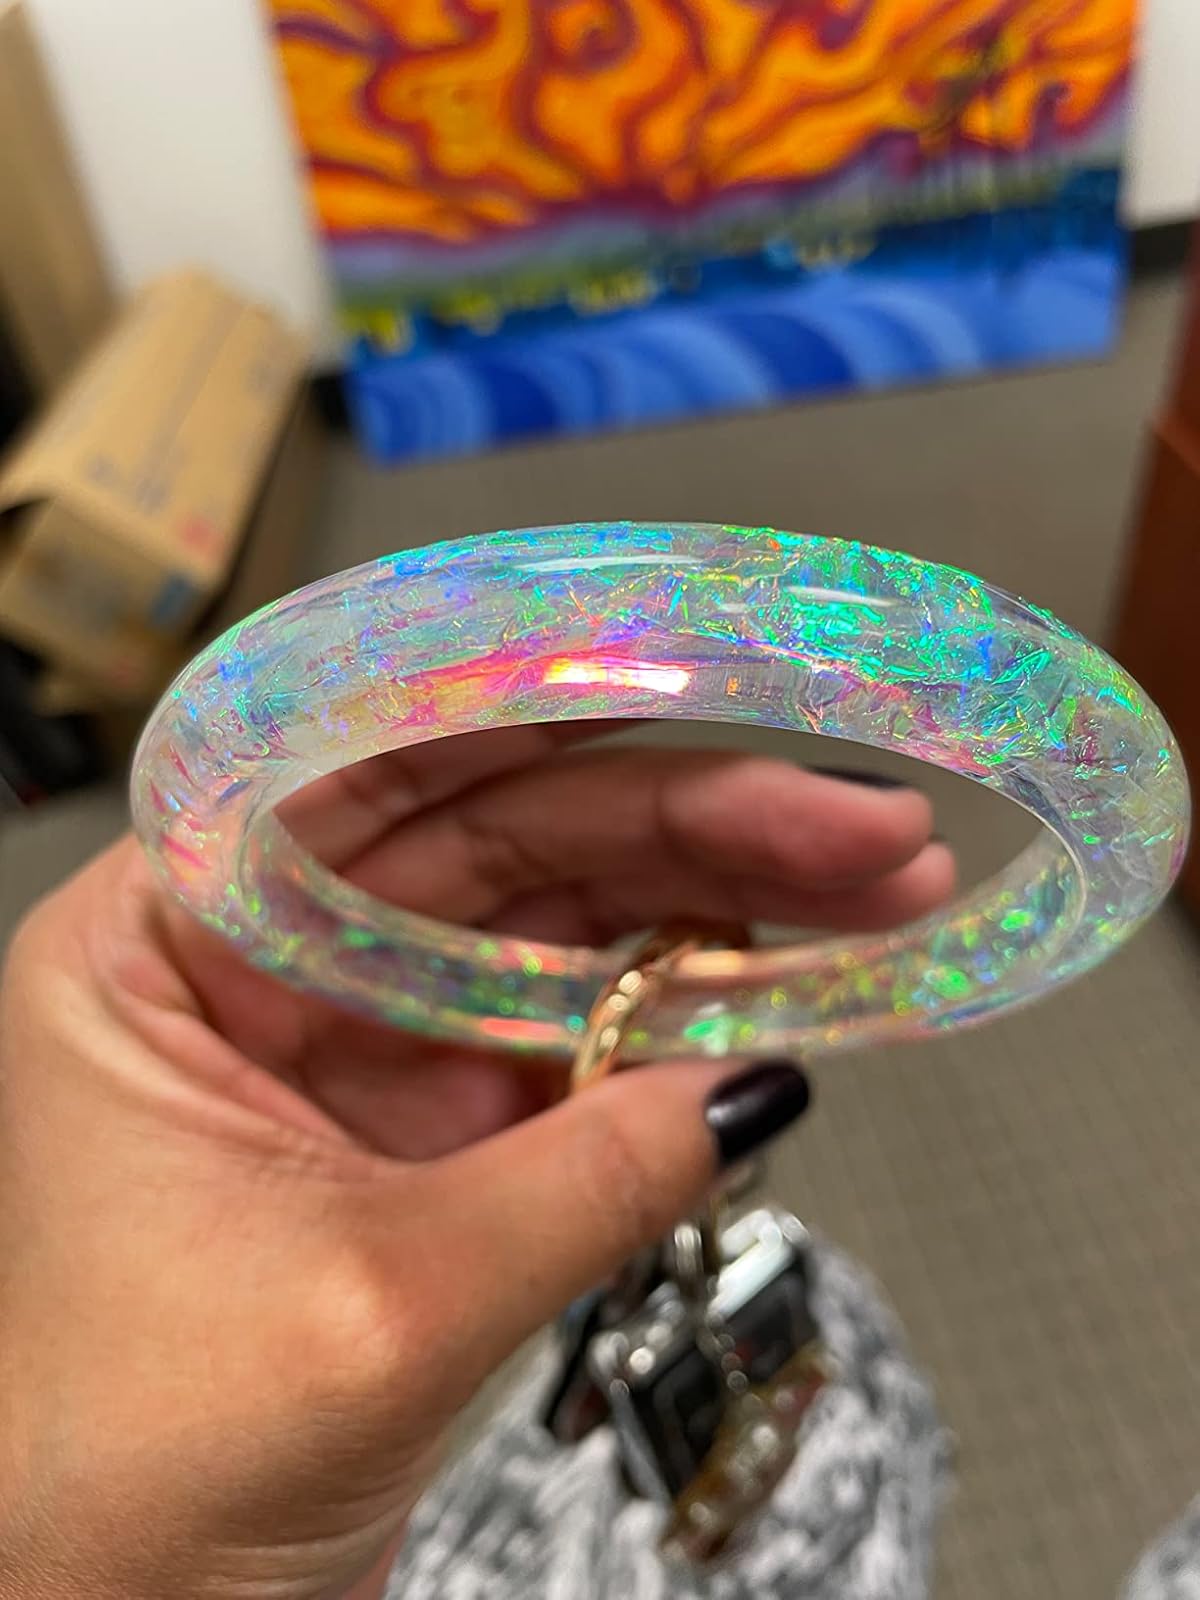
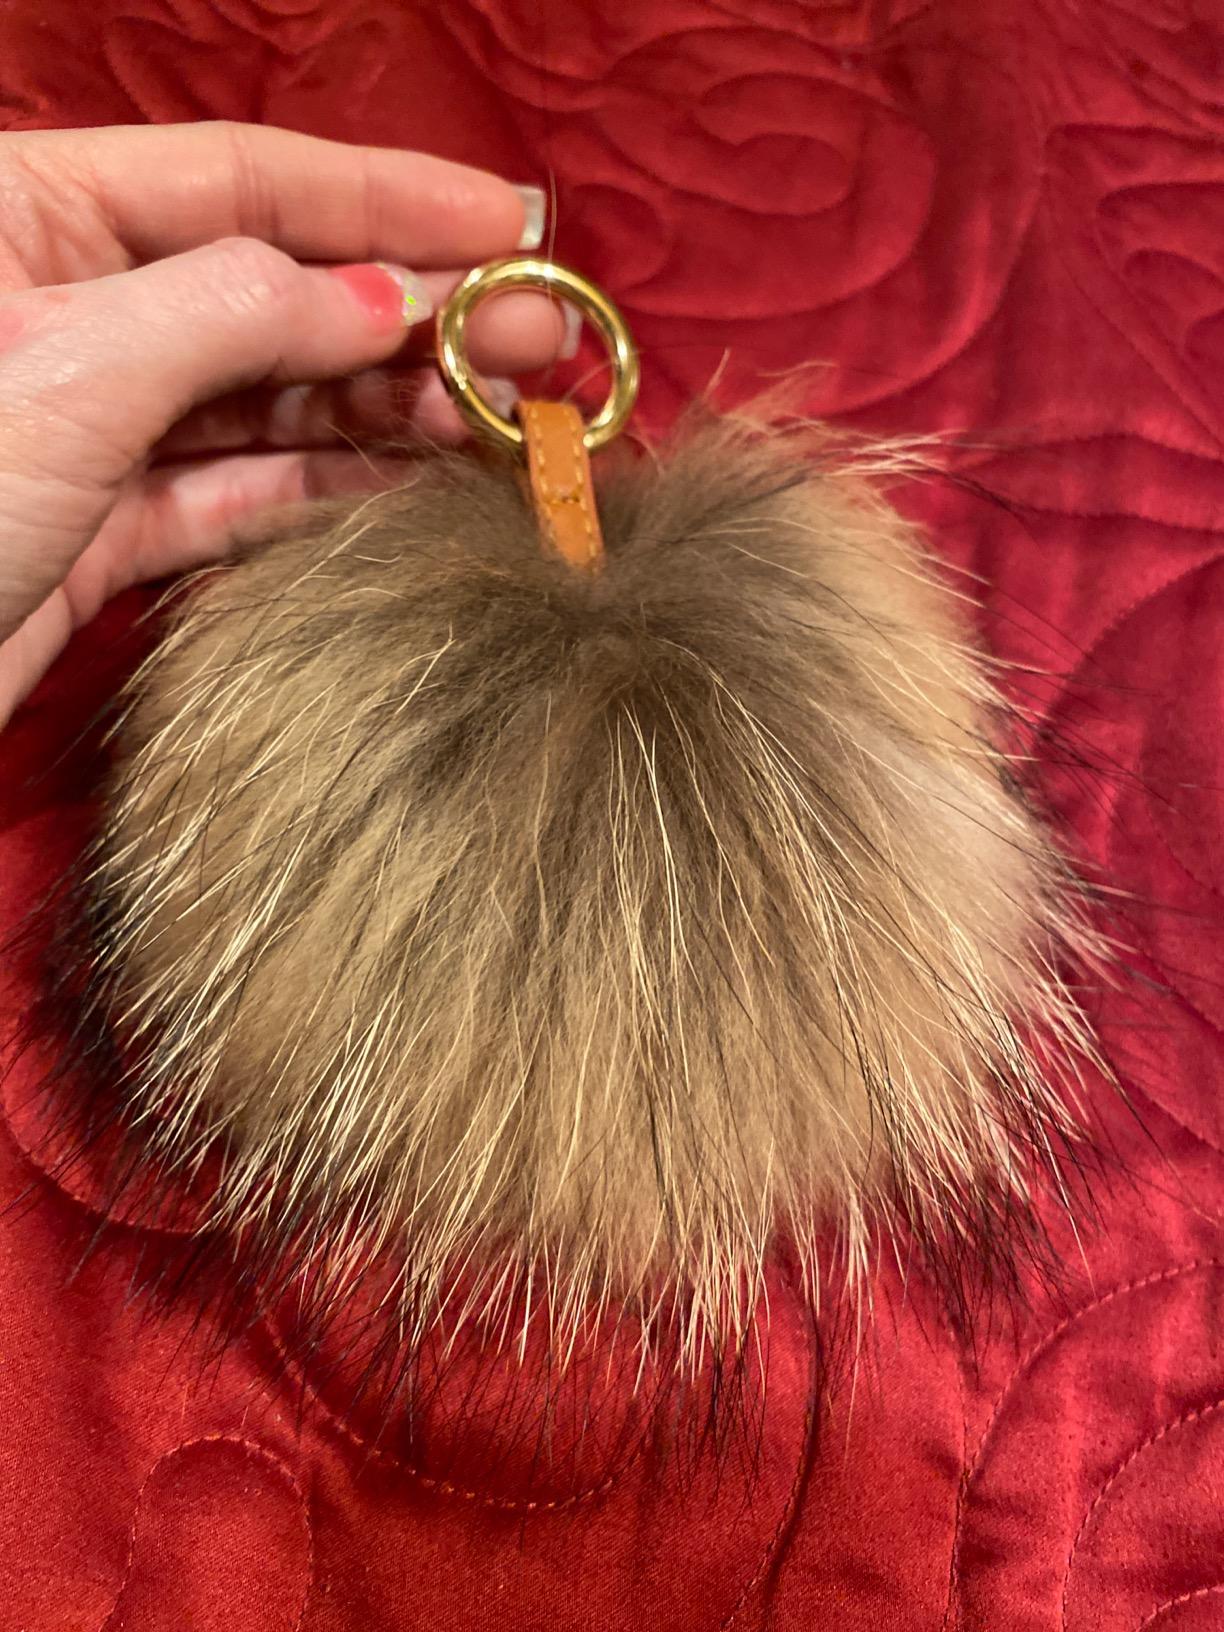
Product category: accessories_keychain
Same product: no